Hurricane Relief T20 Challenge

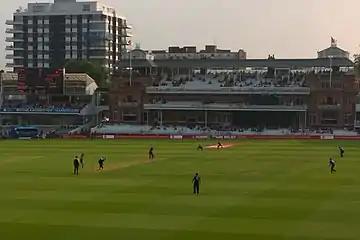
Tymal Mills bowling to Chris Gayle

Shakib Al Hasan was originally named in the World XI team, but withdrew for personal reasons and was replaced with Sandeep Lamichhane. Hardik Pandya was ruled out of the match with a viral illness, and was replaced by Mohammed Shami.